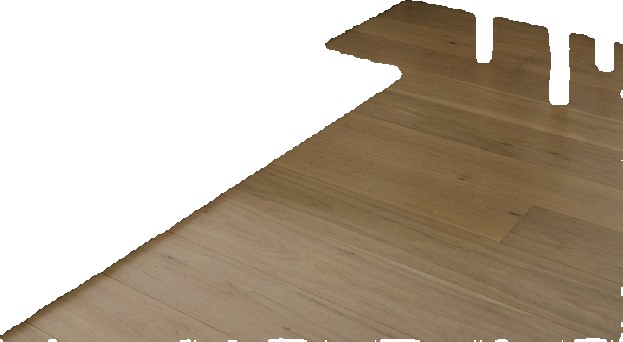
Surface category: floors